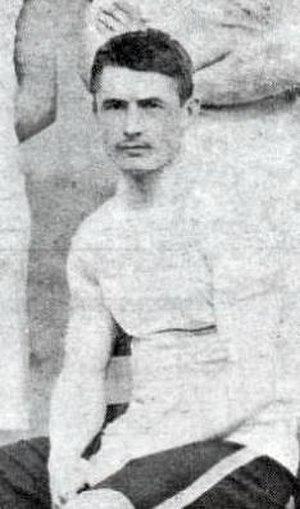
Alphonse Grisel, champion de France de saut en longueur en 1896.
Alphonse Grisel est un athlète et un gymnaste artistique français né le 9 décembre 1872 à Paris et mort le 13 décembre 1942.